Notebook of William Blake

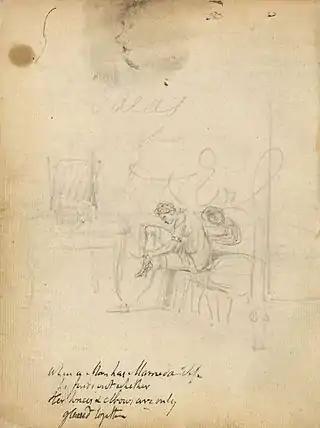
"Ideas of Good & Evil, p.4"

At first the "Notebook" belonged to Blake's favourite younger brother and pupil Robert who made a few pencil sketches and ink-and-wash drawings in it. After death of Robert in February 1787, Blake inherited the volume beginning it with the series of sketches for many emblematic designs on a theme of life of a man from his birth to death. Then, reversing the book he wrote on its last pages a series of poems of . He continued the book in 1800s returning to the first pages. All together the "Notebook" contains about 170 poems plus fragments of prose: (1807), "Draft for Prospectus of the Engraving of Chaucer's Canterbury Pilgrims" (1809), "Public Address" (1810), "A Vision of the Last Judgment" (1810). The latest work in the Notebook is a long and elaborated but unfinished poem "" dated c. 1818.